Armatus

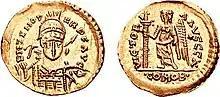
Coin issued by Odoacer in the name of Zeno

A 1986 publication by Stephan Krautschick opened the study of Armatus' life to new interpretations, in particular the relationship between Armatus and Basiliscus' family and Odoacer, chieftain of the Heruli and later King of Italy. Krautschick's assertion, which has been adopted by subsequent scholars, was that Armatus was the brother of Onoulphus and Odoacer, so that the leader of the Heruli was also nephew of Basiliscus and Verina. In particular, this interpretation sheds light on why Armatus was so keen to help Onoulphus, and that it was his own brother that killed him.